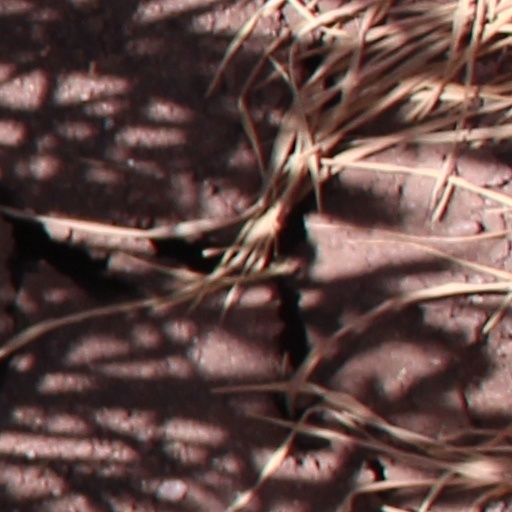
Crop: wheat